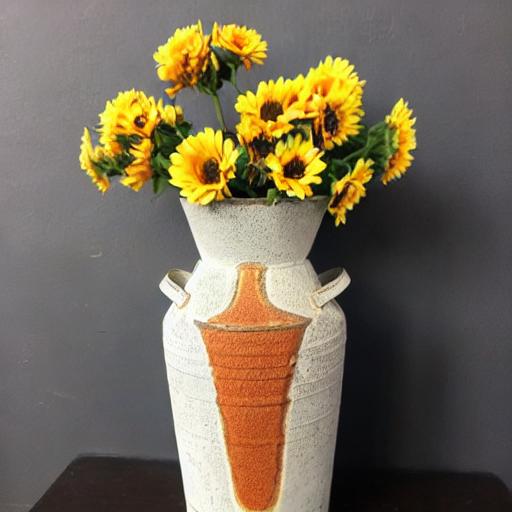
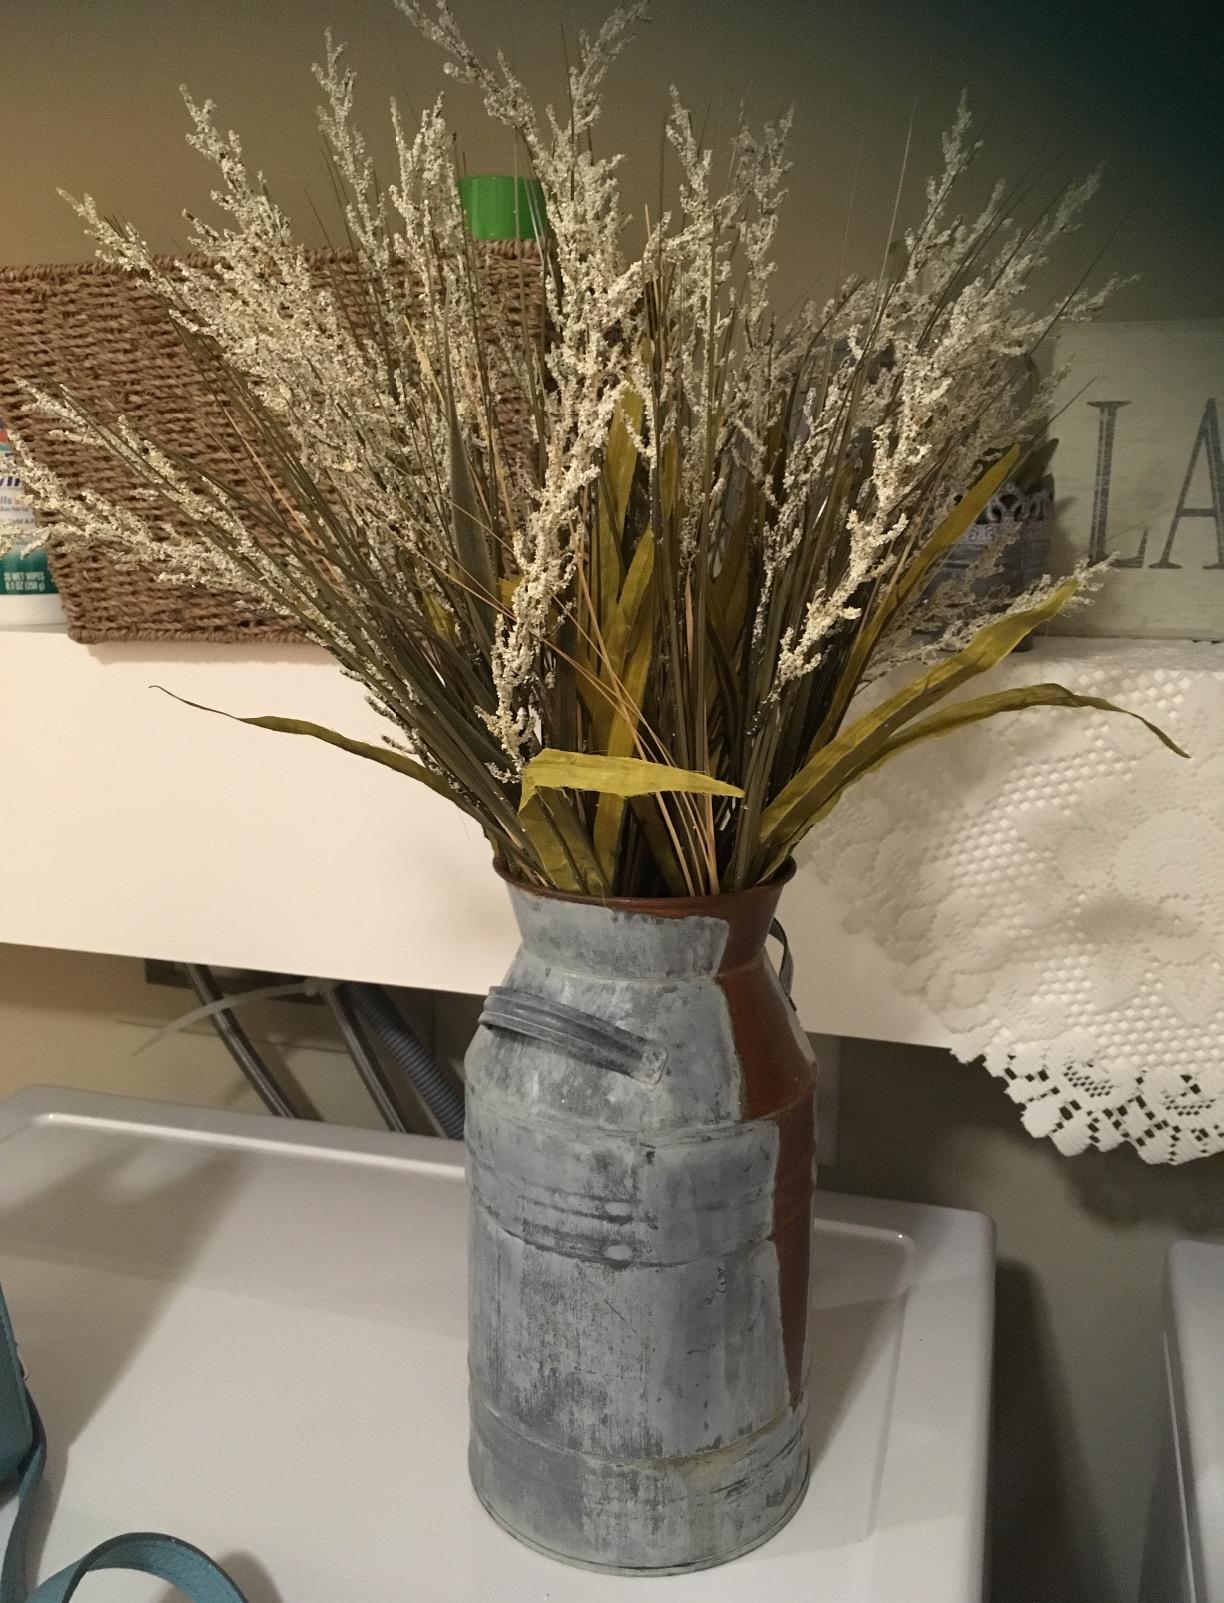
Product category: vase
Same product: no